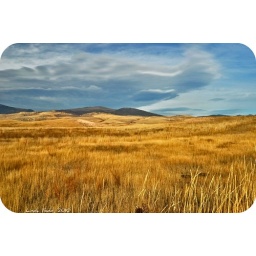
I've sure been enjoying the golden grass...it's really been so beautiful...and against the blue sky has been a treat!!! :)Best Viewed Large.